Kamp Koral: SpongeBob's Under Years

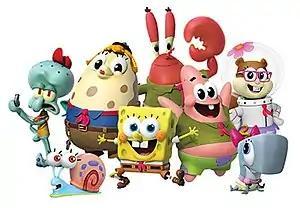
The characters in their CGI designs

The series was originally planned to premiere on Nickelodeon in July 2020, but on July 30, 2020, it was announced that the series would instead be released on CBS All Access, the ViacomCBS streaming service, in early 2021. It was later announced that the series will be airing on Nickelodeon as well later in the year. On January 28, 2021, it was announced that the first six episodes would release along with "" on March 4, 2021 with the launch of Paramount+. The series also began airing on Nickelodeon on April 2, 2021. On June 24, 2021, it was announced that new episodes would release on Paramount+ on July 22, 2021.